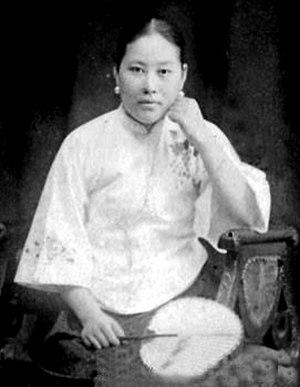
Shi Jianqiao, née en 1905 ou 1906 et décédée le 27 août 1979, est la fille du général chinois Shi Congbin exécuté par le seigneur de guerre Sun Chuanfang, qu'elle assassine par vengeance en 1935. Les procédures judiciaires qui s'ensuivirent furent très médiatisées à l'époque et amenèrent le public à débattre de la piété filiale et du rôle de la loi.